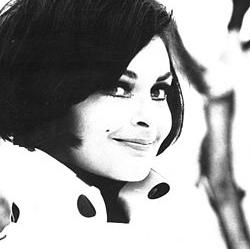
Age: 25